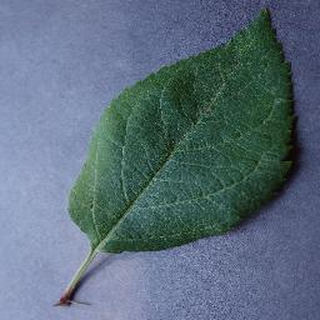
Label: healthy_apple